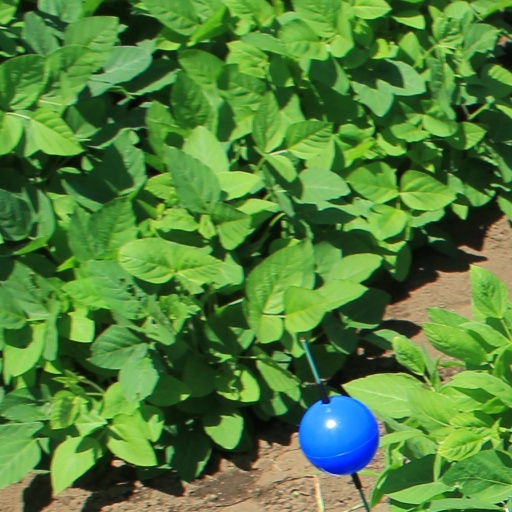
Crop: soybean